Pseudodoxia Epidemica

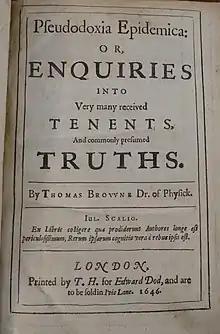
Title page of a 1646 copy of Thomas Browne's "Pseudodoxia Epidemica", or "Vulgar Errors"

Pseudodoxia Epidemica: or, Enquiries into very many received tenents and commonly presumed truths, also known simply as Pseudodoxia Epidemica or Vulgar Errors, is a work by the English polymath Thomas Browne, challenging and refuting the "vulgar" or common errors and superstitions of his own historical era. It first appeared in 1646 and went through five subsequent editions, the last revision occurring in 1672. The work includes evidence of Browne's adherence to the Baconian method of empirical observation of nature, and was in the vanguard of work-in-progress scientific journalism during the 17th-century Scientific Revolution. Throughout its pages, frequent examples of Browne's subtle humour can also be found.